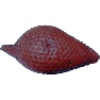
Label: Salak 1